Ectomycorrhiza

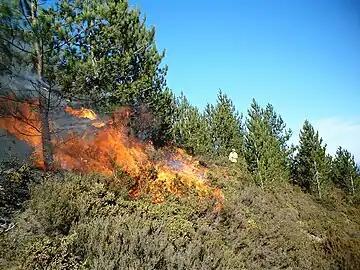
Prescribed burn in a stand of "Pinus nigra"

Conservation strategies include the maintenance of: 1) refuge plants and reservoir hosts to preserve the EcM fungal community after harvesting; 2) mature trees to provide seedlings with a diverse array of EcM fungi; and 3) old-growth stands that have diverse macro- and microhabitats and support varied EcM fungal communities. Preservation of natural forest floor constituents and retention of woody debris and substrates may also be important. In one study concerning Douglas-fir seedlings, removal of forest floor debris and soil compaction decreased EcM fungal diversity and abundance by 60%. Removal of pinegrass similarly reduced the diversity and richness of EcM fungi. Some strategies, such as prescribed burns, have different effects on different types of EcM communities, ranging from negative to neutral or positive.